List of Douglas A-4 Skyhawk operators

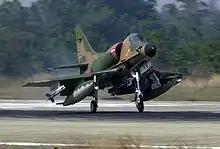
an A-4SU in 2002.

In total, around 150 airframes, all A-4Bs and Cs, were purchased by Singapore. The first batch joined the Republic of Singapore Air Force (RSAF) in 1974. Some were modified in the late 1980s to A-4SU and TA-4SU standard with General Electric F404 engines and modernized avionics. With a few used as training aircraft based at the BA 120 Cazaux airbase in France.